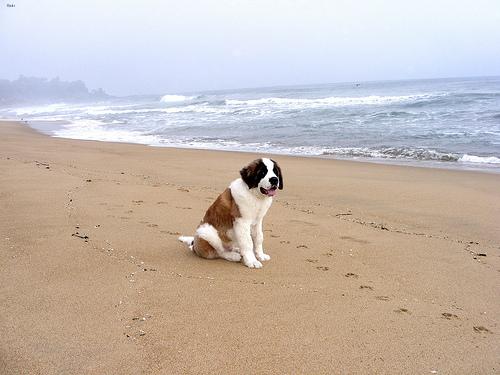
Breed: saint bernard